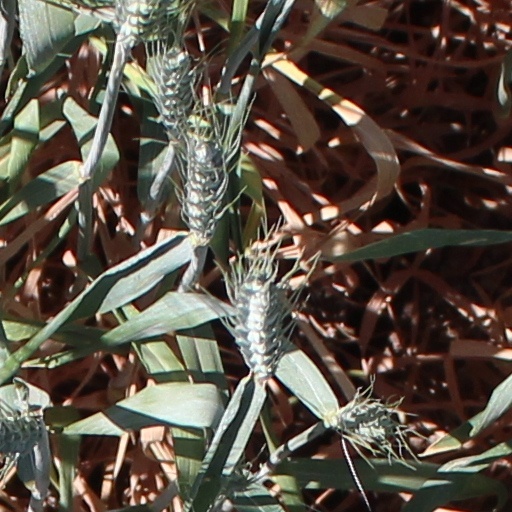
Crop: wheat